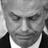
Emotion: sad